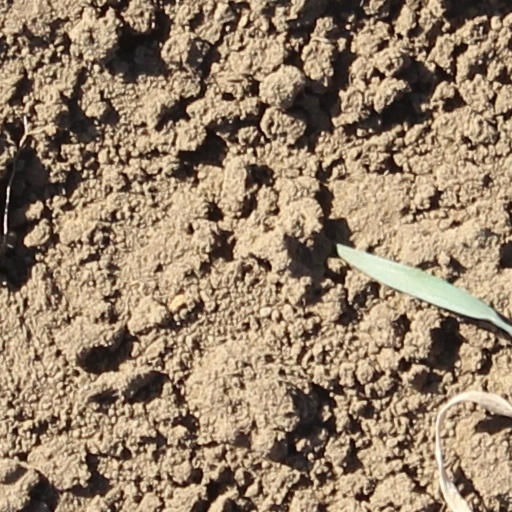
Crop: wheat